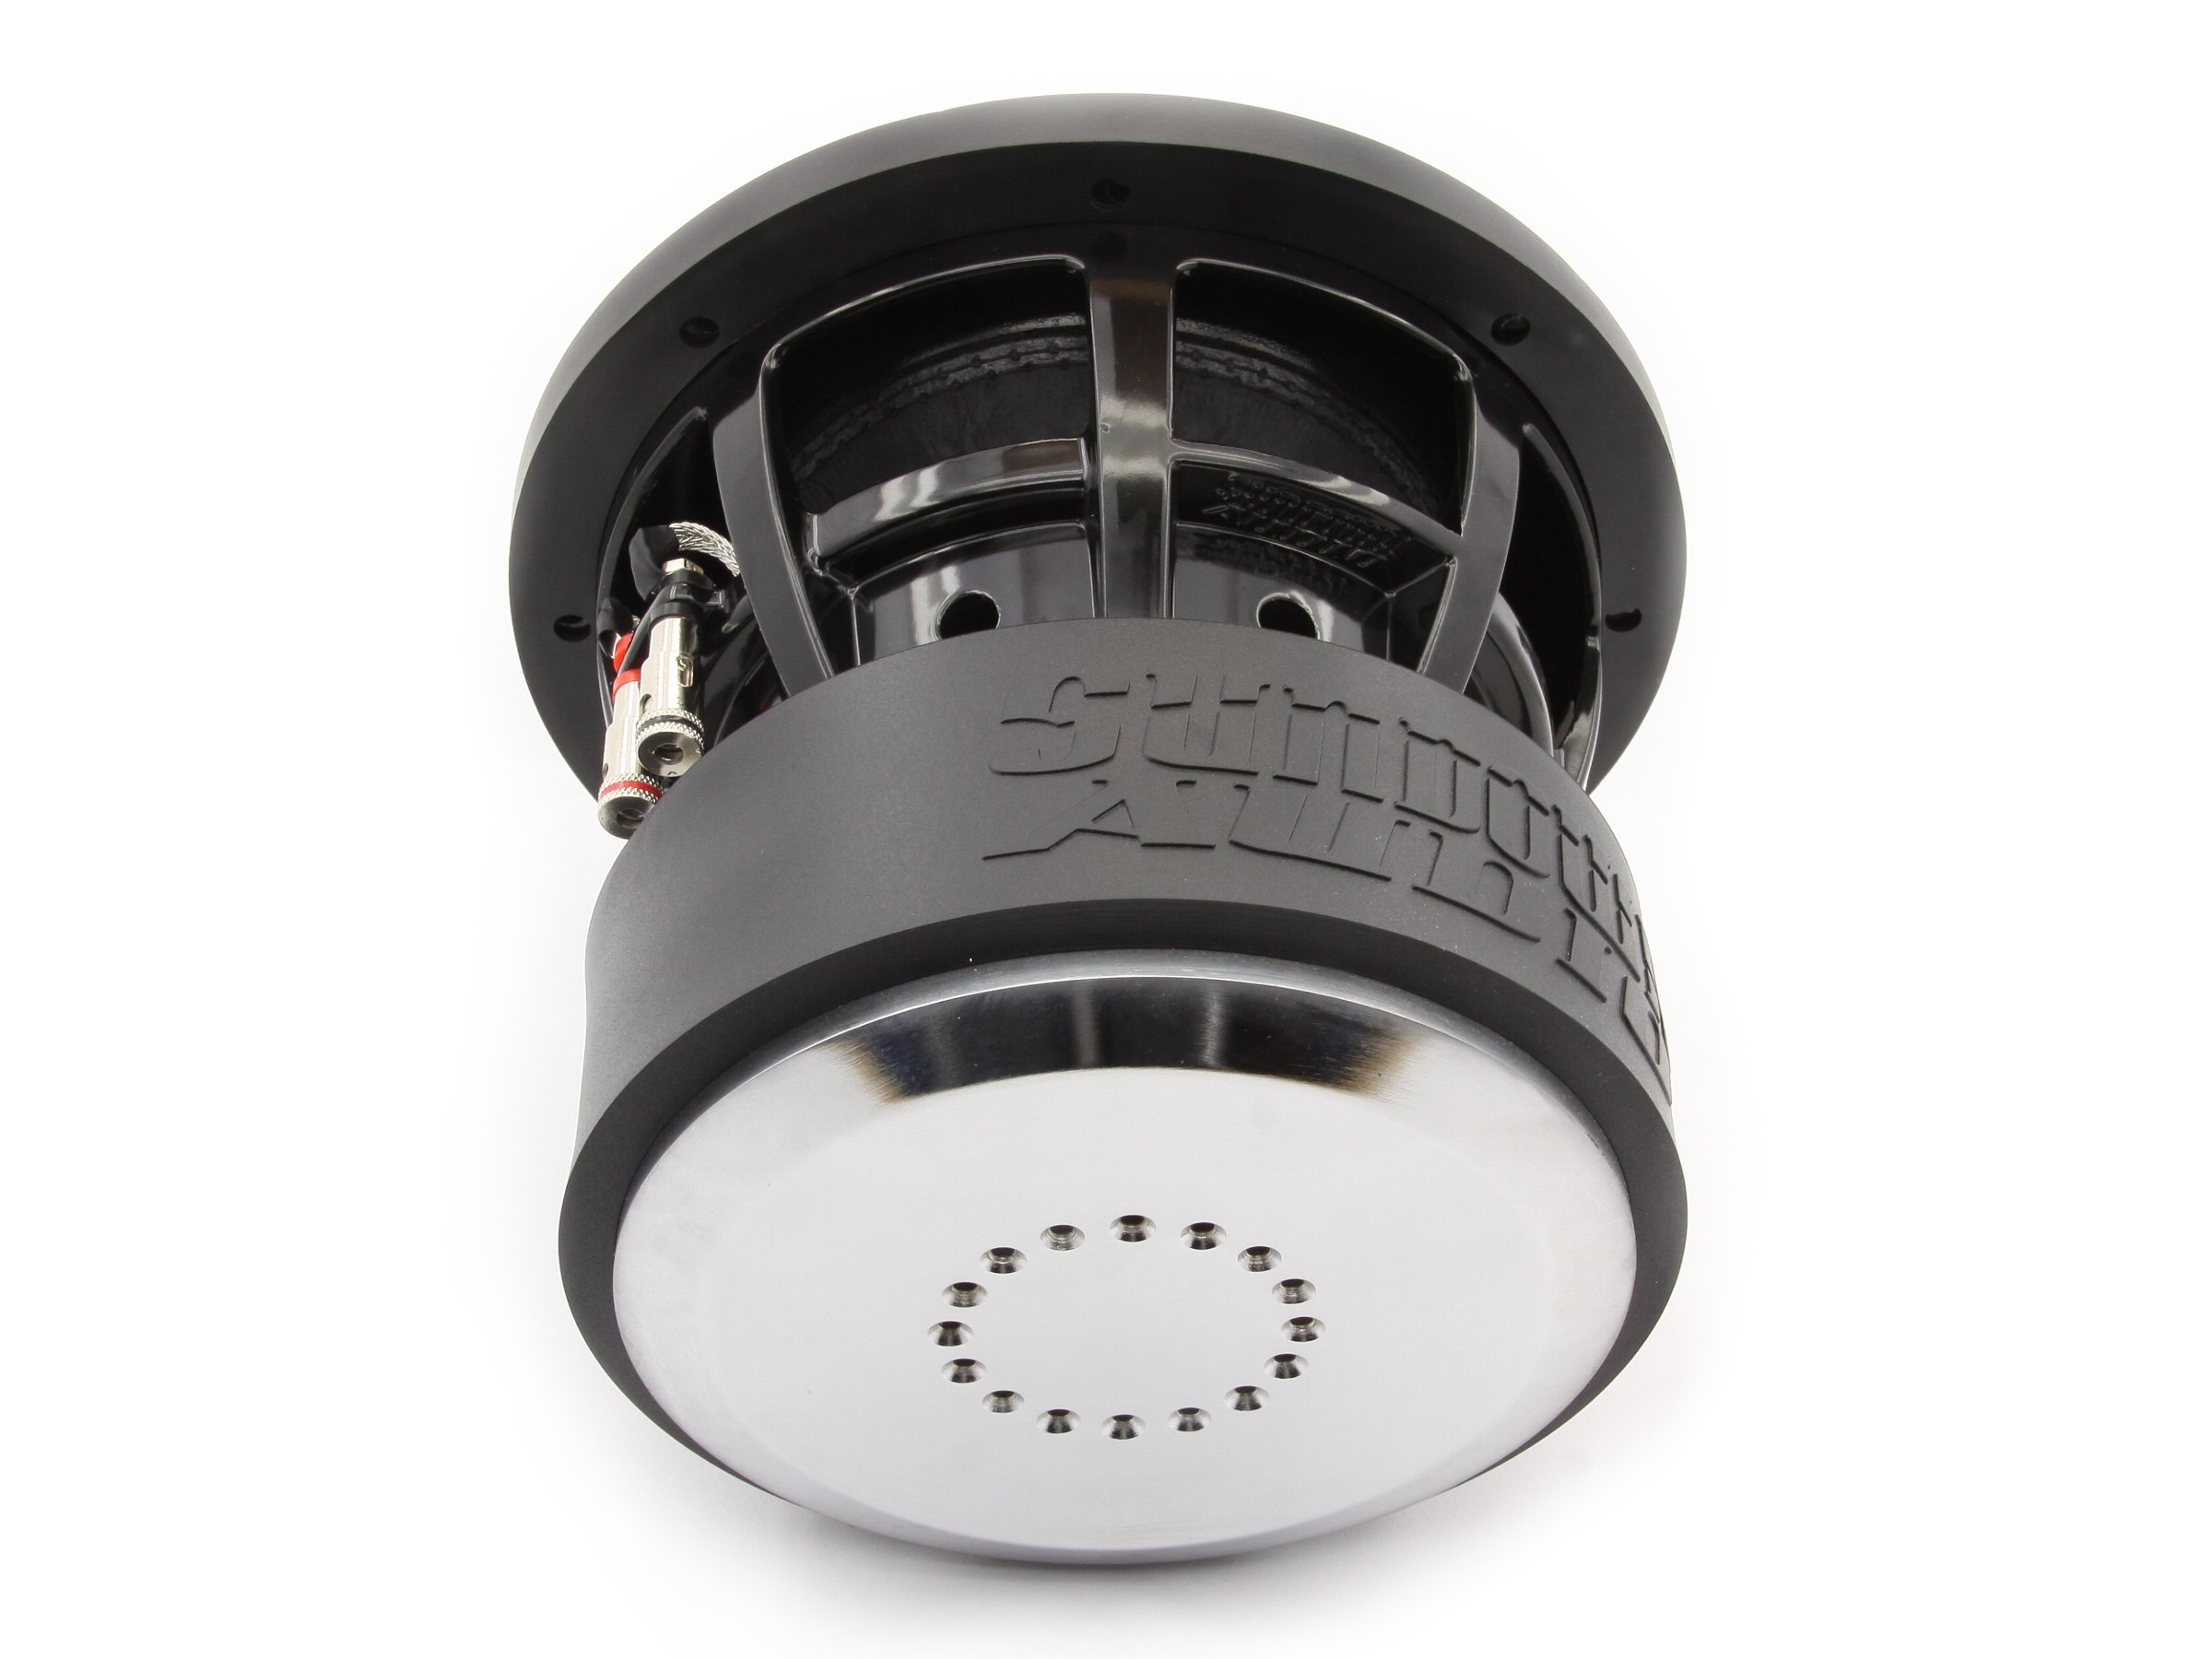
music, clock, alarm clock, speaker, gauge, lighting, product, electronics, 3, sundown audio, sundown audio car audio, the subwoofer, sa8v, car audio, car audio speaker, car audio subwoofer